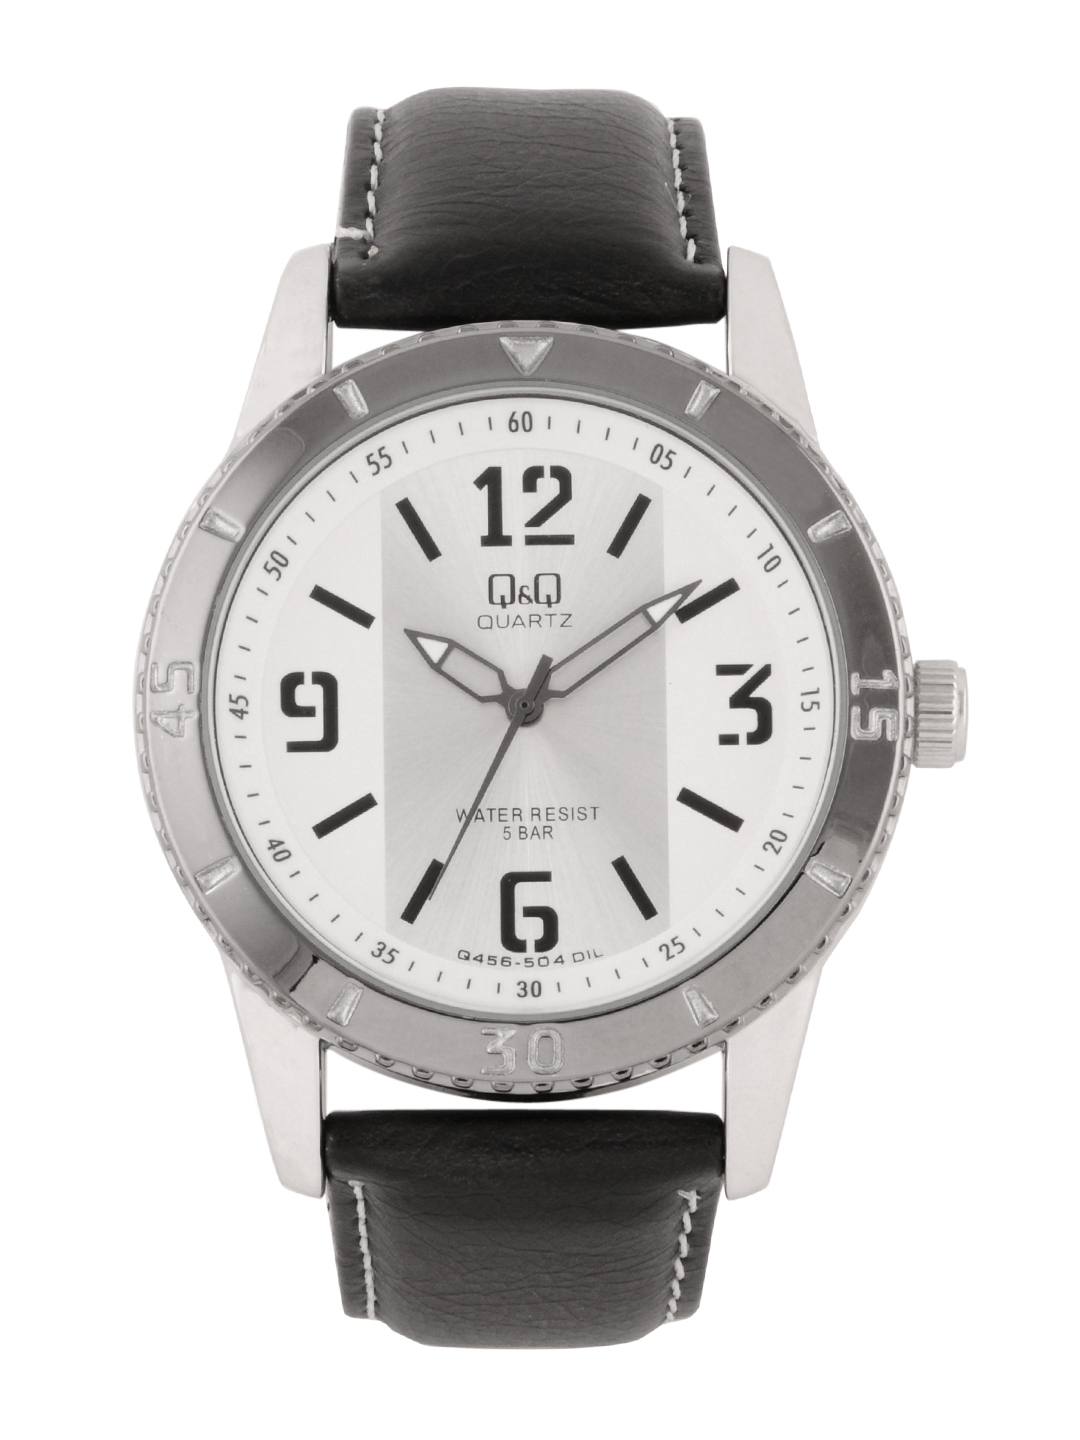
Q&Q Men White Dial Watch
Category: Accessories / Watches / Watches
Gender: Men
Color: White
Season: Winter 2016
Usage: Casual